History of Franz Josef Land

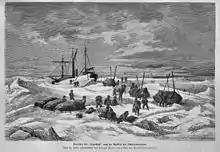

Discovery of the islands was first publicly announced by the Austro-Hungarian North Pole Expedition of 1872–74. Led by Julius Payer and Karl Weyprecht of Austria-Hungary on board the schooner "Tegetthoff", this expedition's primary goal was to find the north-east passage with the secondary goal of finding a way for subsequent expeditions to reach the North Pole. The ship left Tromsø, Norway, in July 1872 but by August had become locked in pack ice north of Novaya Zemlya. The vessel drifted and eventually reached a hitherto unknown archipelago, which they named in honor of Franz Joseph I (1830–1916), Emperor of Austria. In May 1874 the crew of twenty-four abandoned the ice-bound ship. On 16 August they reached land at Novaya Zemlya. They followed the coast and was eventually picked up by a Russian fishing vessel which brought them to Vardø, Norway where they arrived on 3 September 1874. This expedition contributed significantly to the mapping and exploration of the islands.